Mijnsheerenland

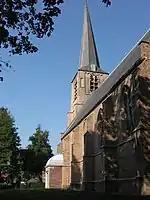
Laurentius church

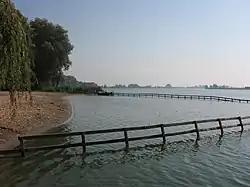
Lake Binnenmaas

Next to the centre of the village lies the Hof van Moerkerken, a medieval "buitenplaats" on which an 18th-century mansion is located. The Hof van Moerkerken was where the Lord of the Manor lived.